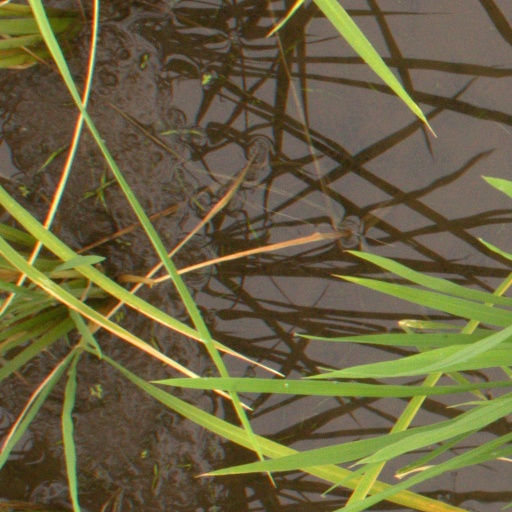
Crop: rice